Ryan Cresswell

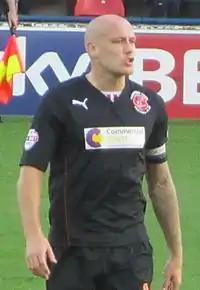
Cresswell playing for Fleetwood Town in 2013

On 23 July 2013, Cresswell joined Fleetwood Town on a two-year contract for an undisclosed fee, with Southend manager Phil Brown stating that the reasoning was that Cresswell wanted to return to Northern England. On the opening game of the season, he scored a 56th-minute goal in a 3–1 victory against Dagenham & Redbridge. He ended the first season with Fleetwood, making 26 appearances in all competitions, as Fleetwood won promotion into League One.